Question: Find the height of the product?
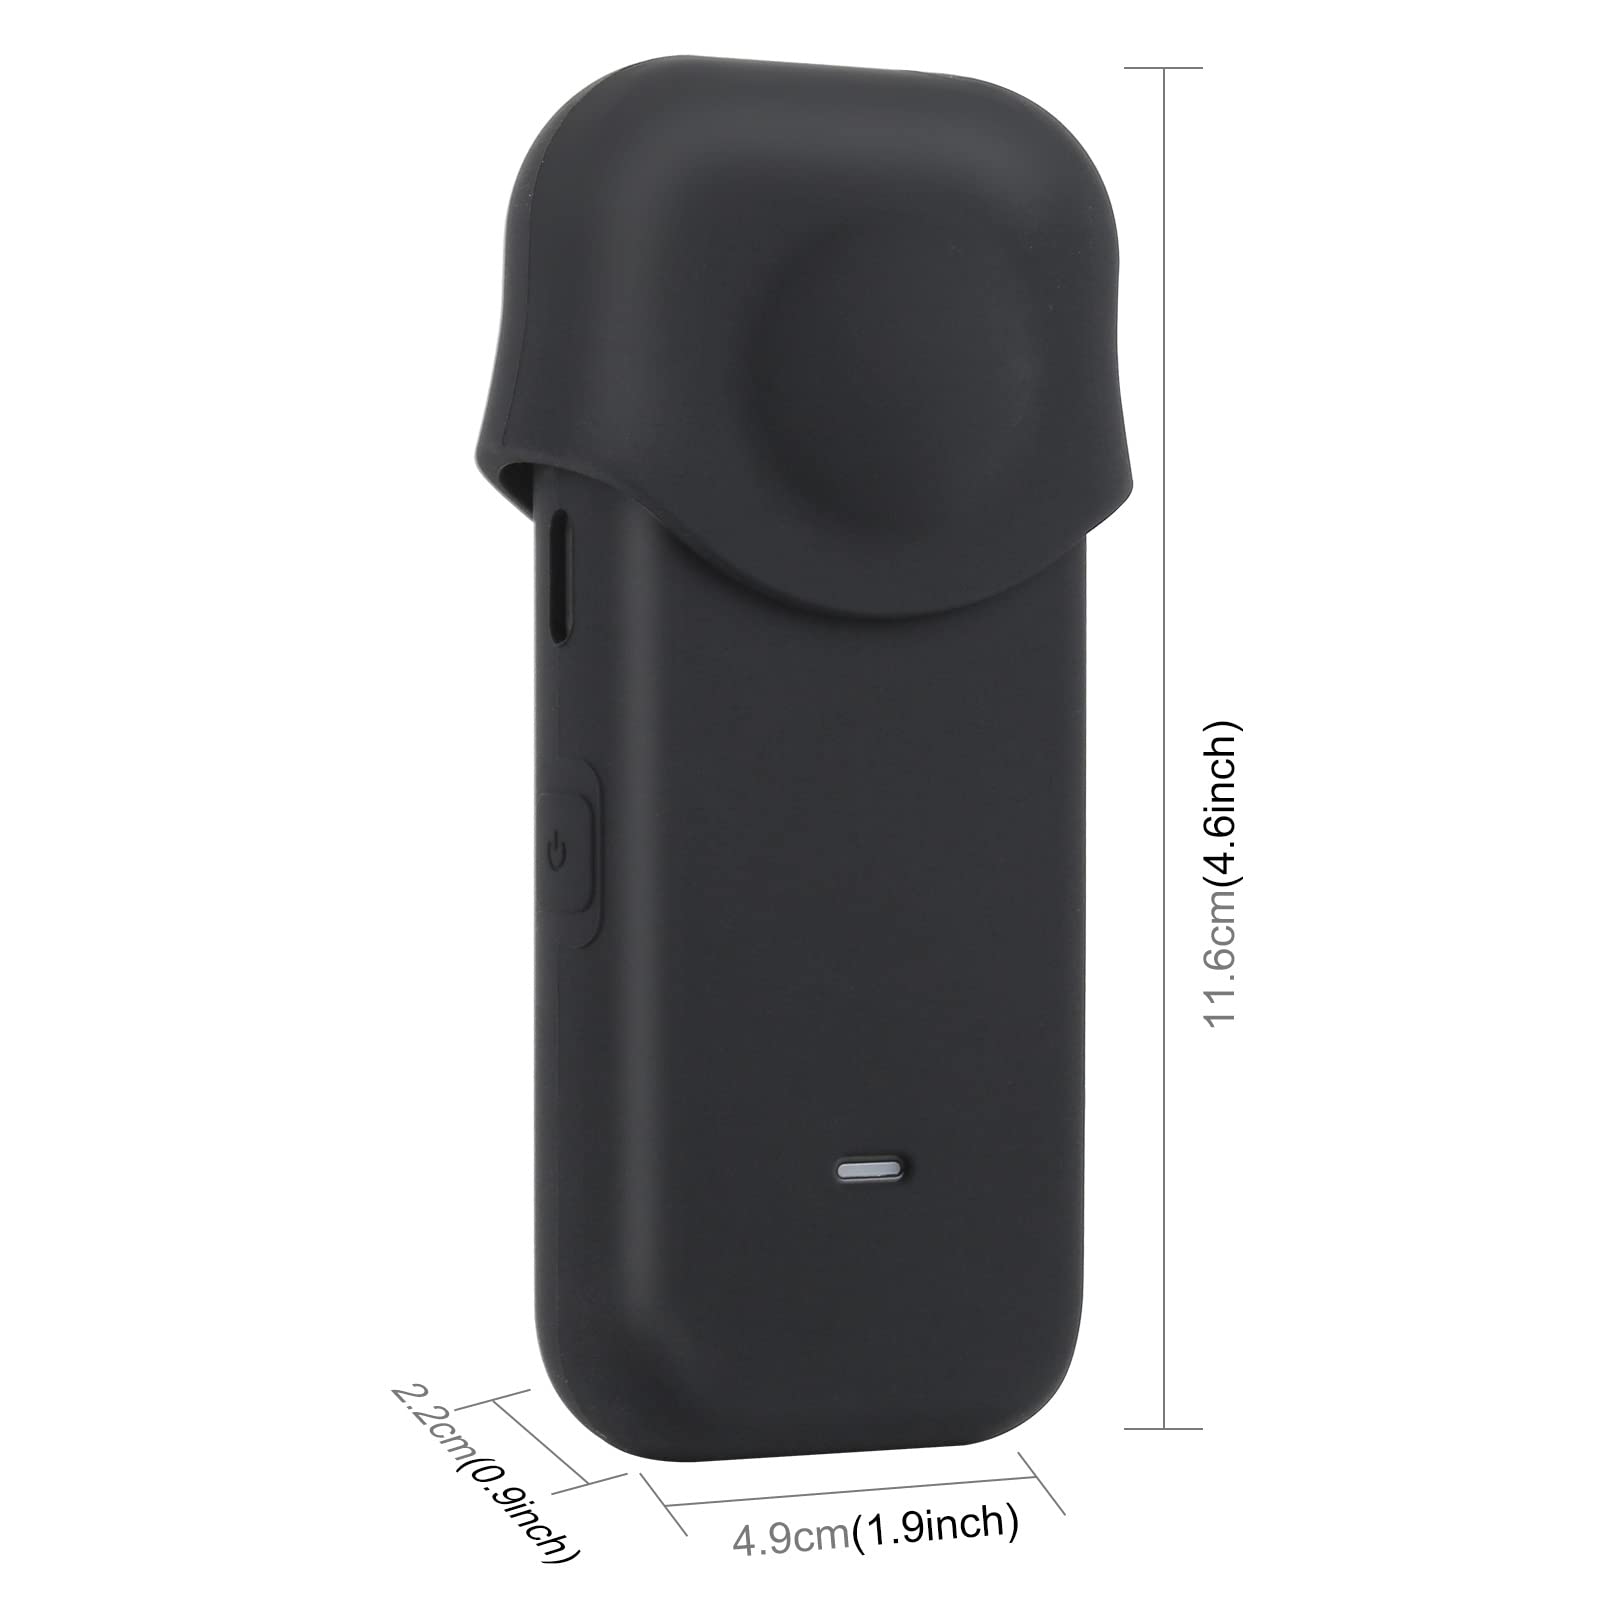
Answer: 11.6 centimetre